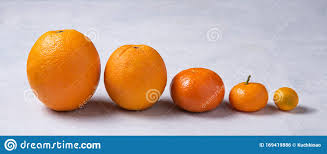
Label: Orange